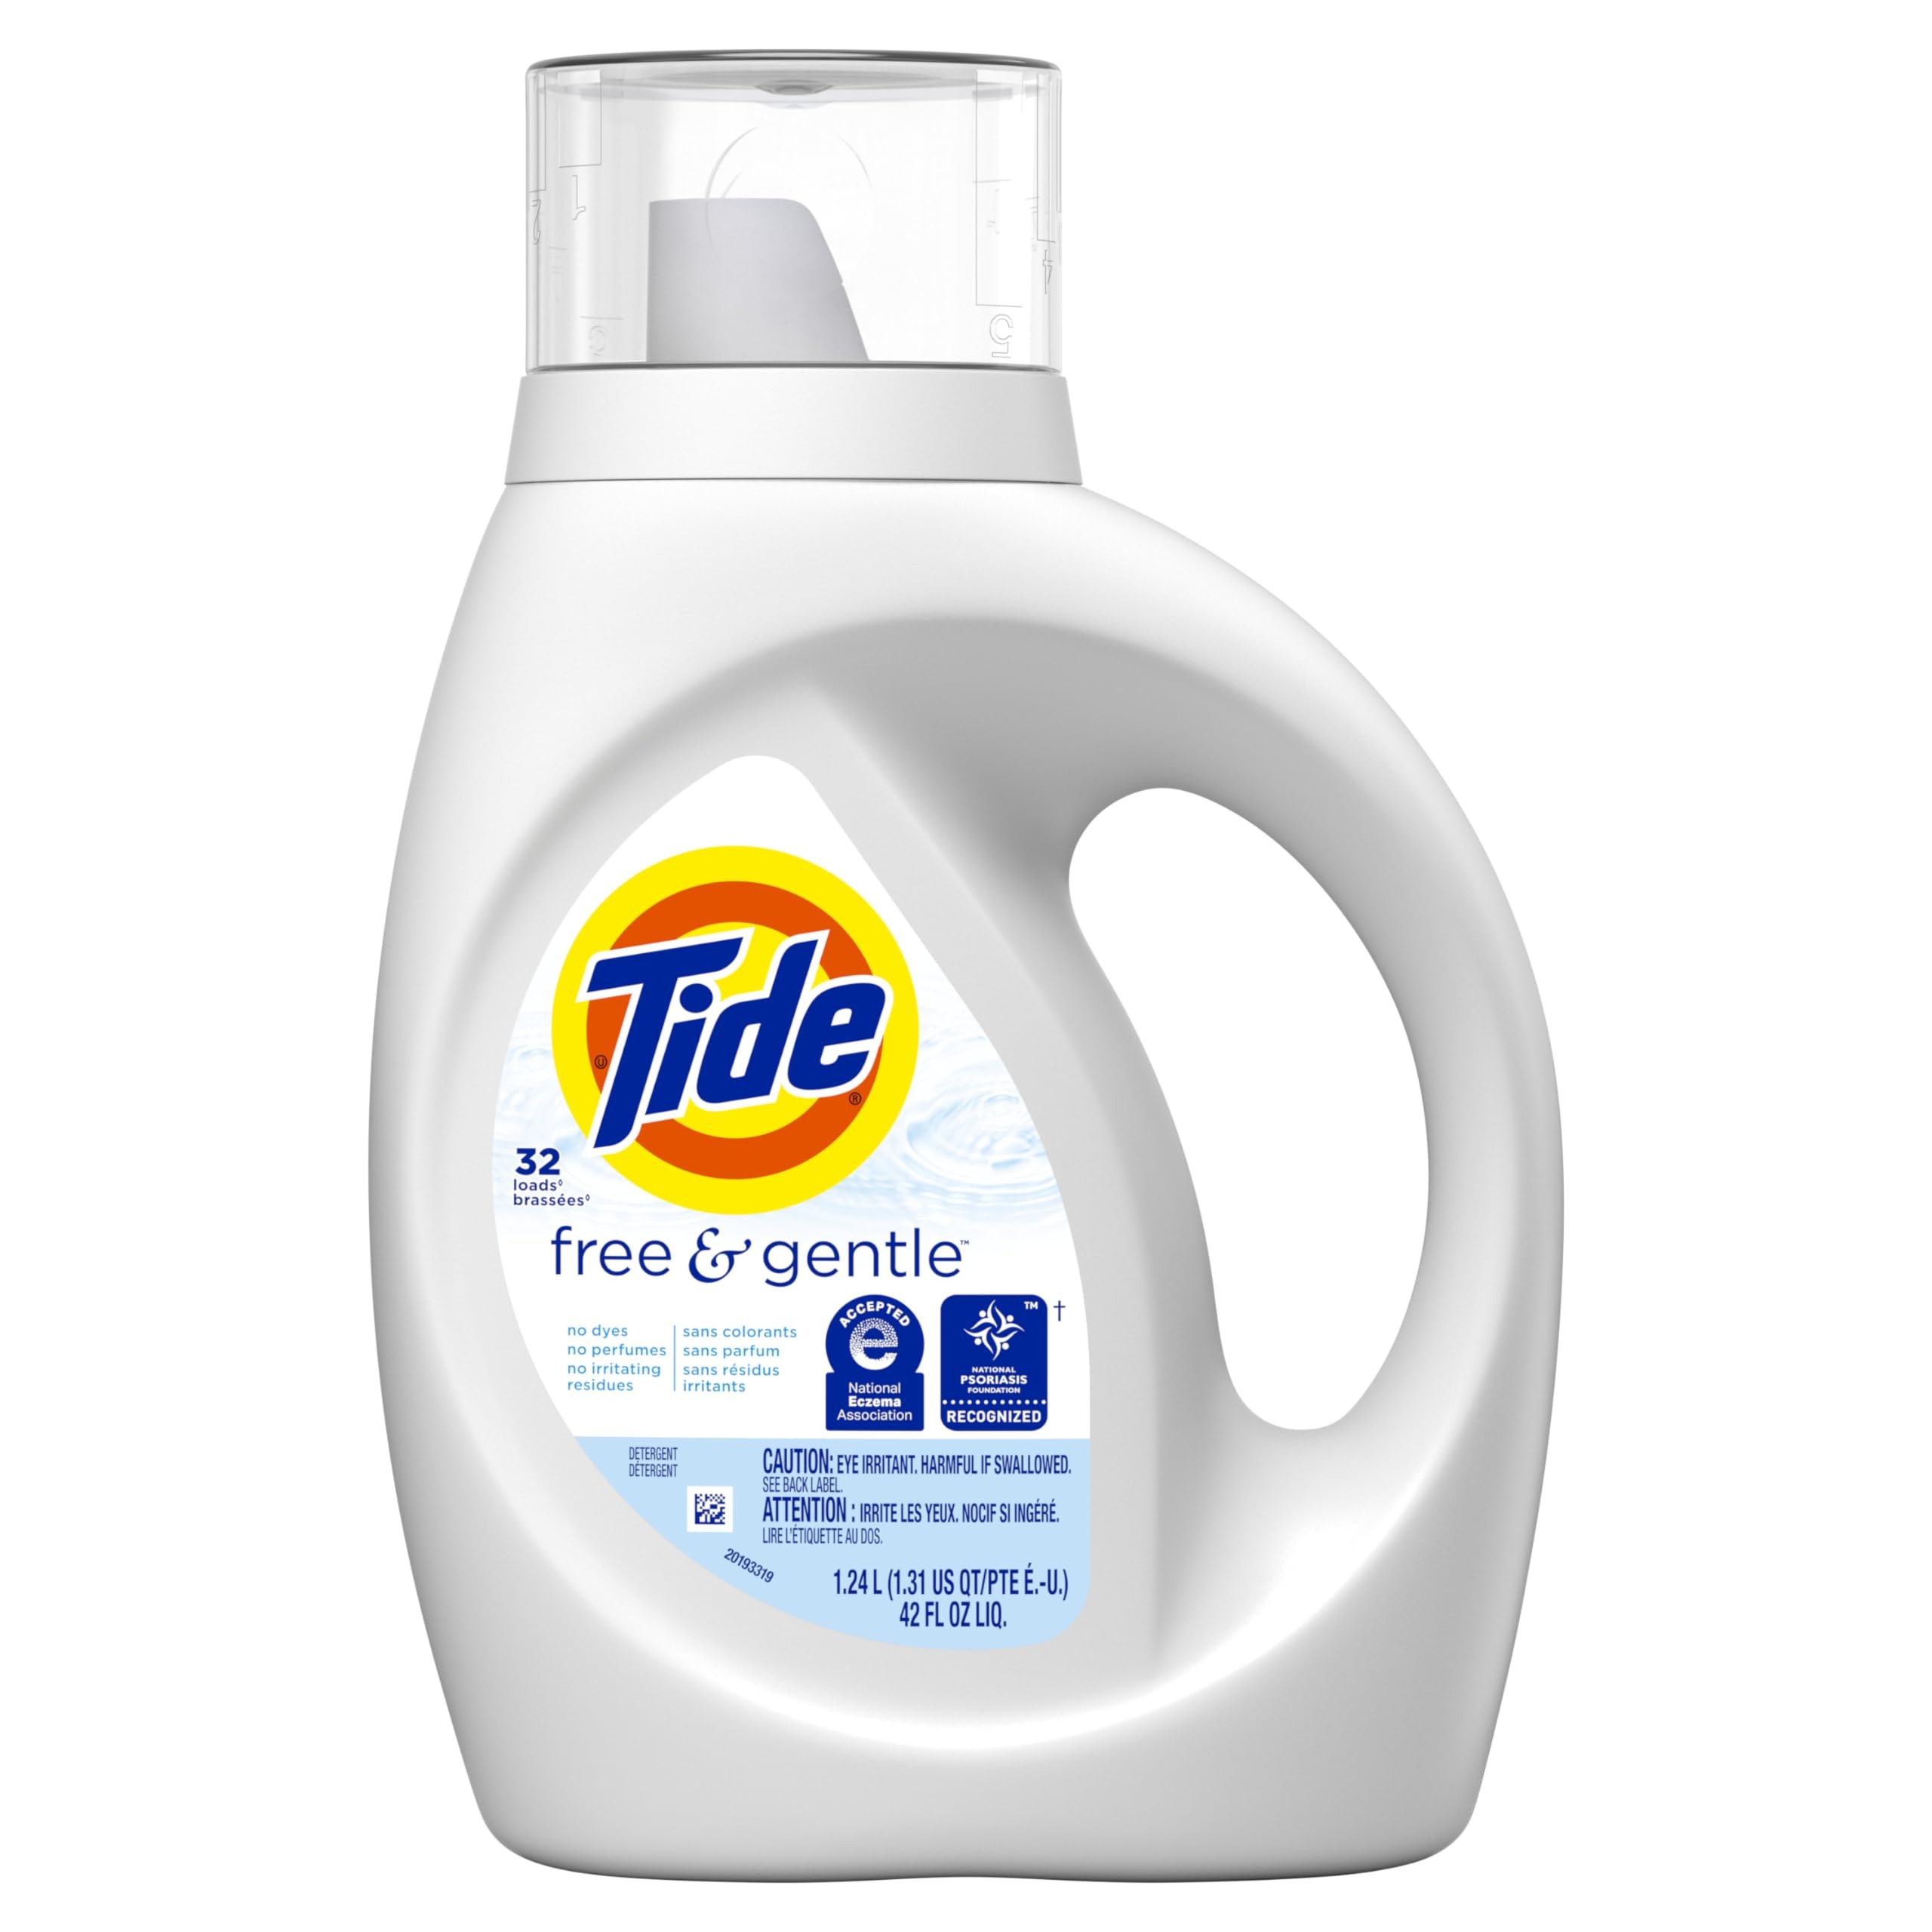
Item Name: Free and Gentle Laundry Detergent, 32 Loads, 42 oz Bottle, 6/Carton
Bullet Point: Made in UNITED STATES
Product Description: Free and Gentle Laundry Detergent, HE Compatible, 32 Loads, 42 oz Bottle, 6/CartonWORKS IN COLD WATER: Works well in all washing machines and all water temperatures—even HE machines and cold waterIncludes one 55 fl oz bottle of Tide Free and Gentle Odor Refresh Laundry Detergent Liquid, enough for 39 loads
Value: 1.0
Unit: Count

Price: 83.81